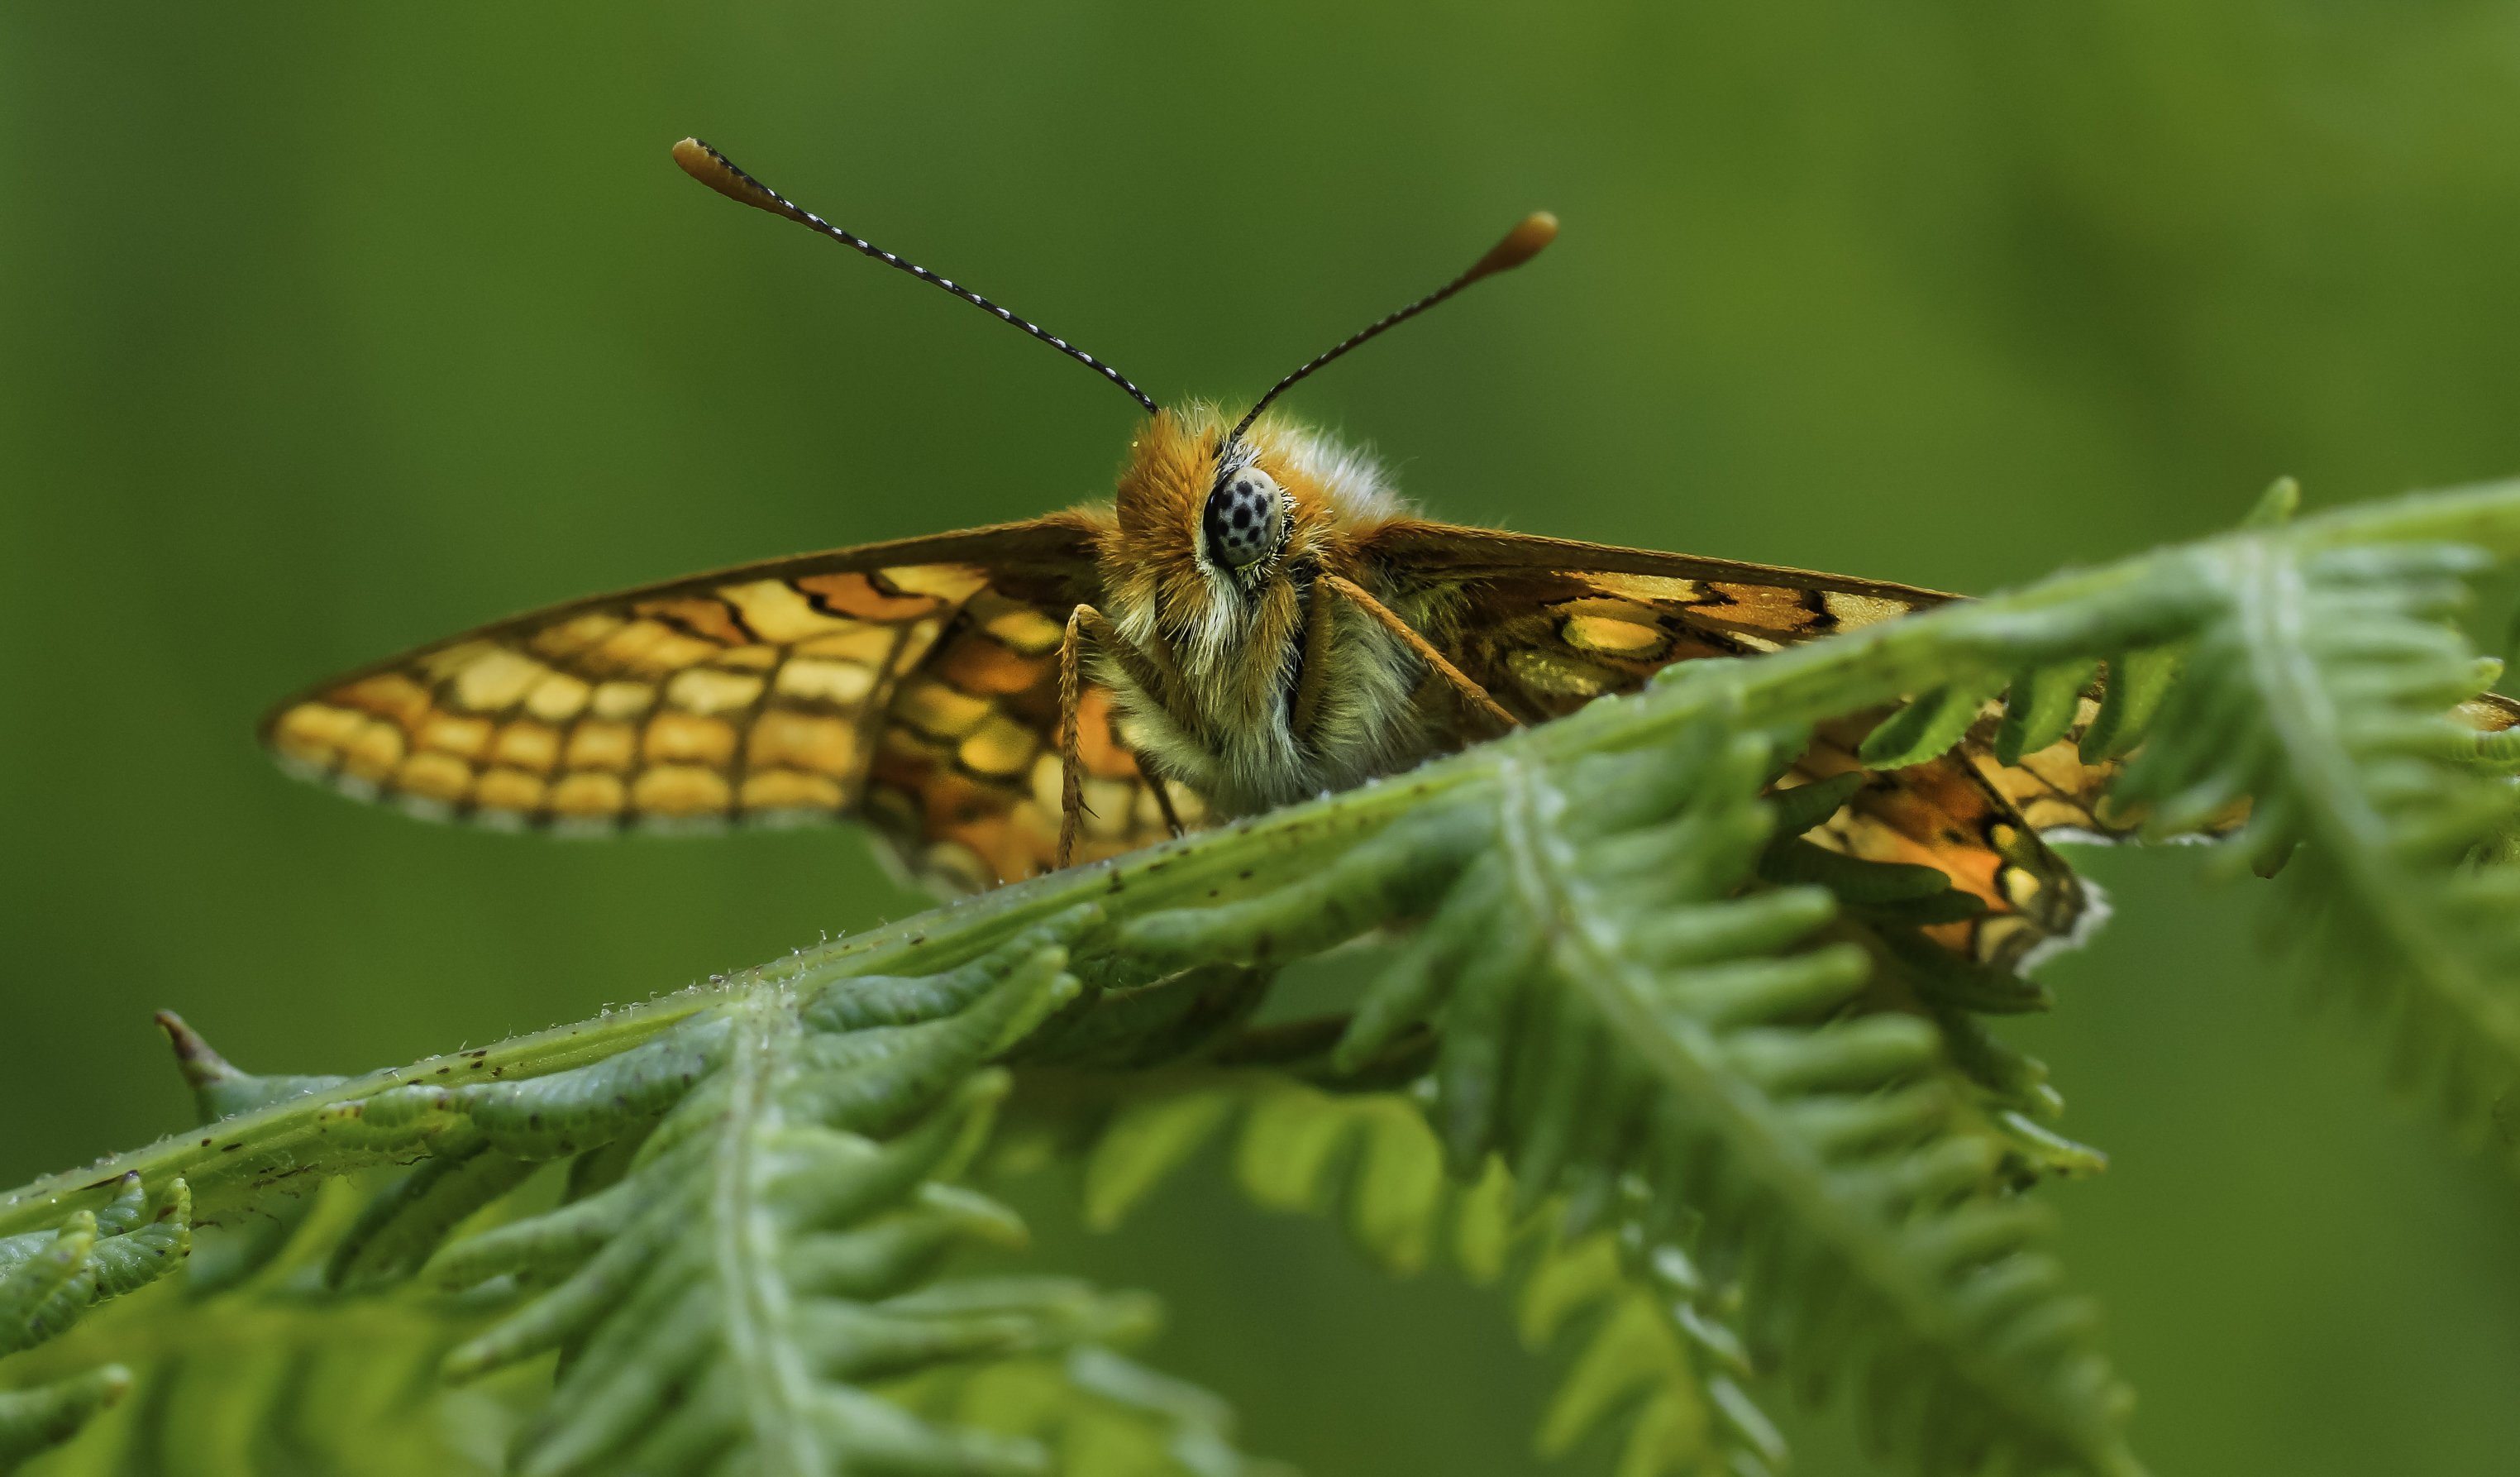
nature, wing, photography, leaf, flower, photo, wildlife, green, insect, macro, botany, butterfly, flora, fauna, invertebrate, close up, 100mm, animals, naturaleza, butterflies, a77, g, ggl1, gaby1, xovesphoto, animales, mariposas, sonya77, minolta100mm, gphoto, macro photography, arthropod, gabrielcoru a, moths and butterflies, lycaenid